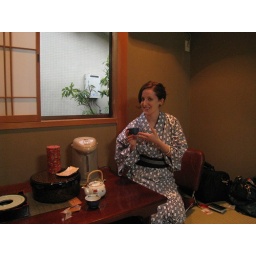
Enjoying a cup of tea in the house robe